Rottweil station

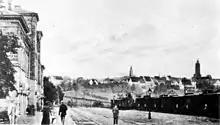
Rottweil station in 1900

Construction began in 1865. During the work, the remains of about 2,000 Russian soldiers were found. They had died about 50 years earlier in an epidemic. Their final resting place was in a mass grave on the grounds of the station. The station was opened on 23 July 1868.